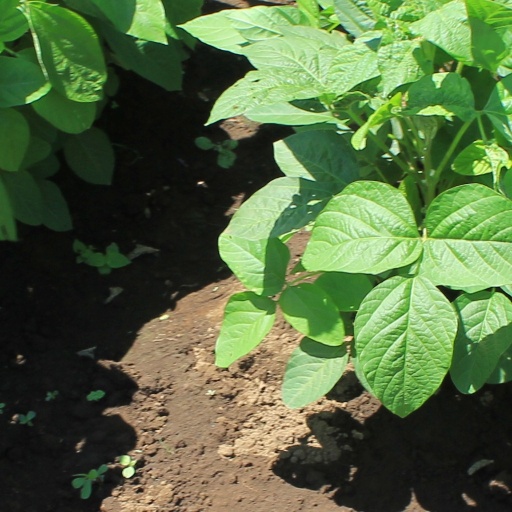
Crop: soybean